Harris T. Collier

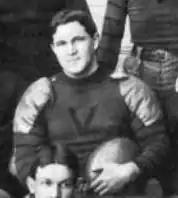
Collier as Virginia team captain in 1898

Harris Taylor "Pop" Collier (May 28, 1876 – May 4, 1935) was an American college football coach. He served as the head coach for Tulane (1899) and Georgia Tech (1900). Collier attended the University of Virginia, where he played on the football team and served as the team captain in 1898.